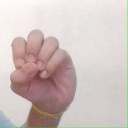
अक्षर: उ